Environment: real
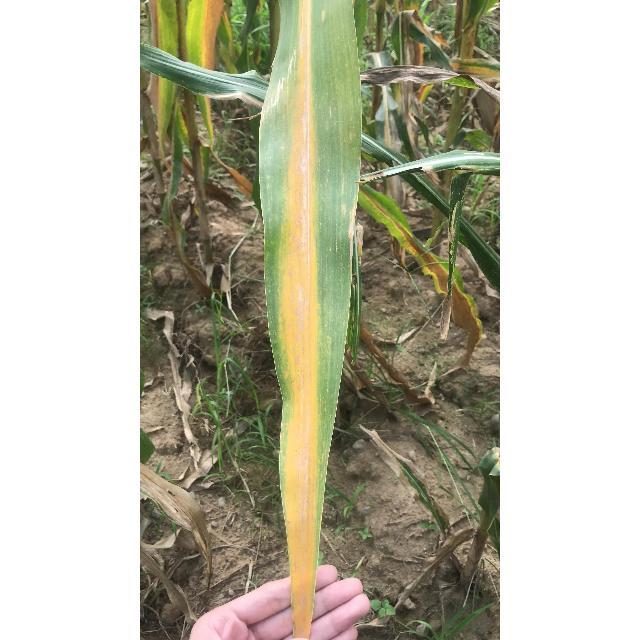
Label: nitrogen_deficiency